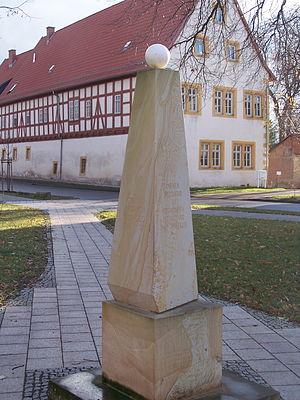
Mémorial Christian Friedrich Hunold, Wandersleben, Allemagne